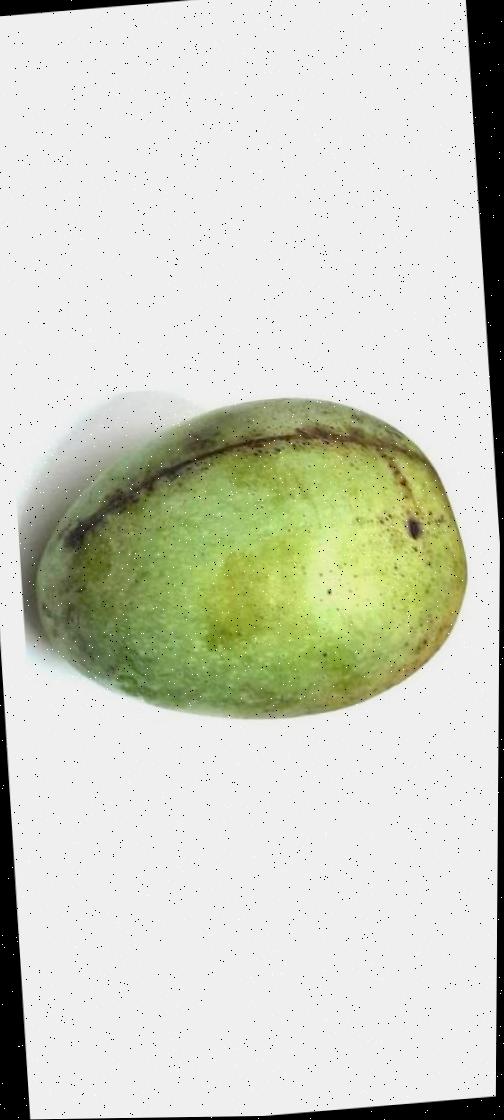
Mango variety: Fazli Shurmai